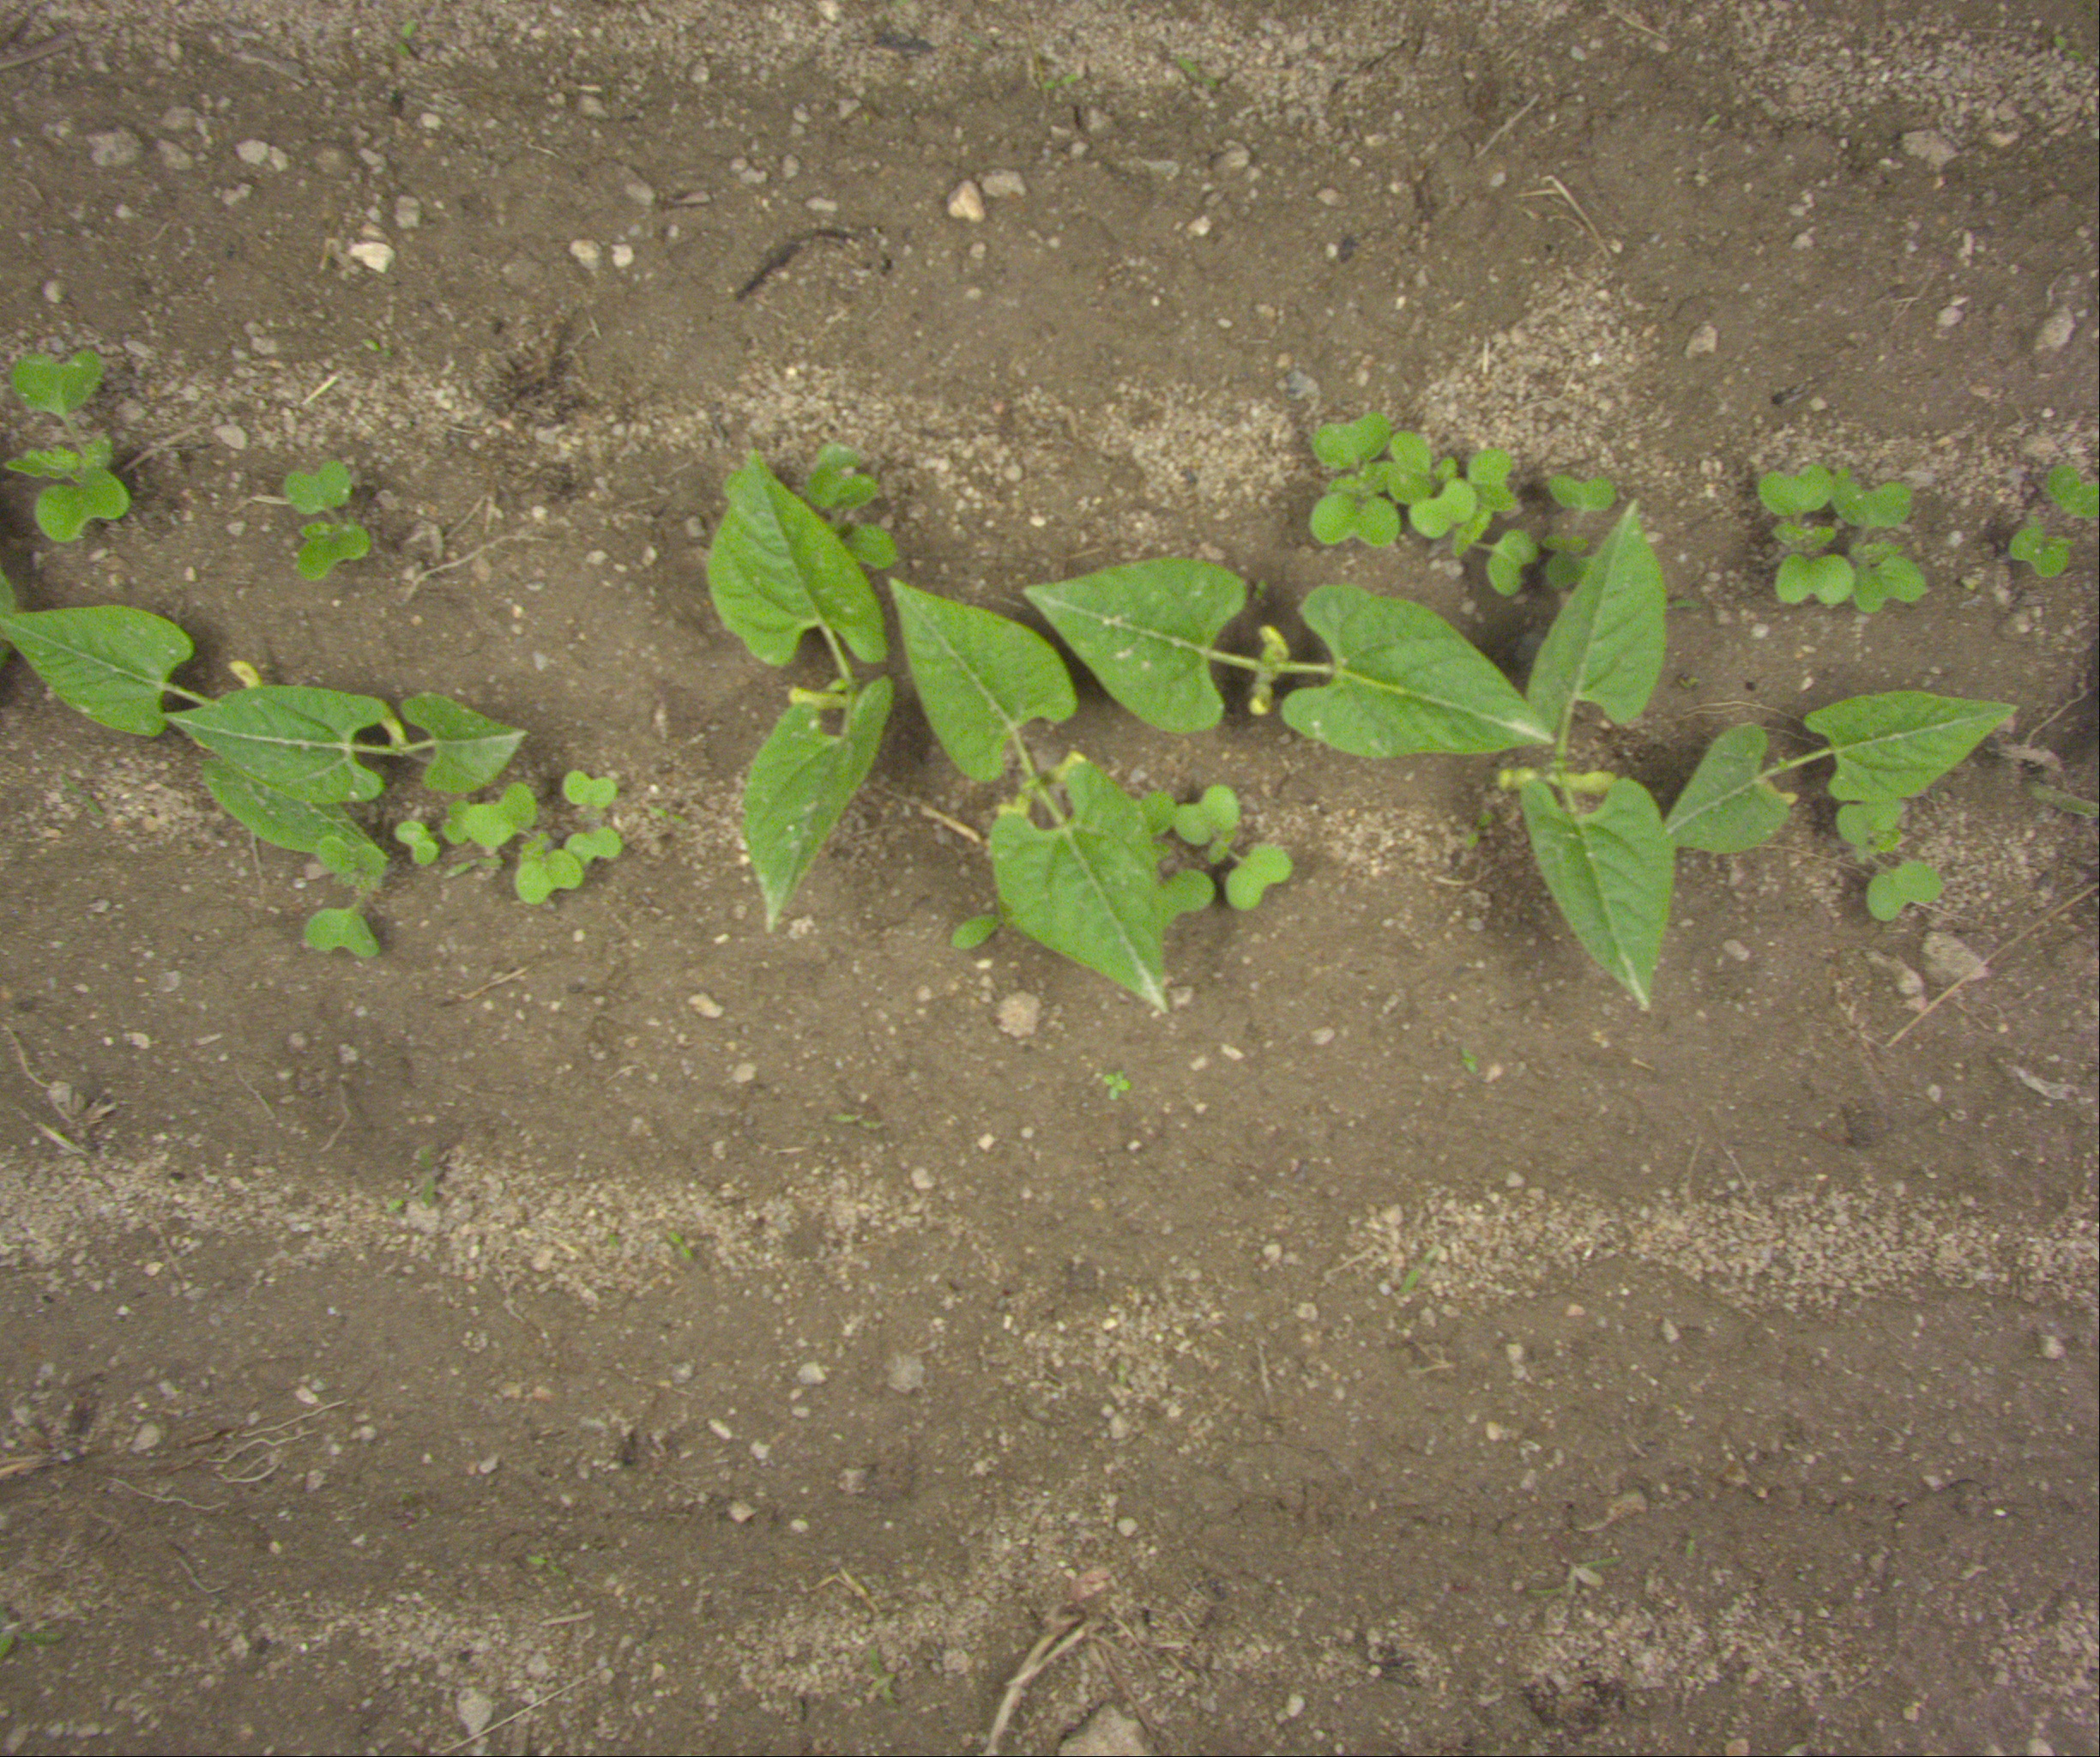
Crop: bean
Objects: bean, bean, bean, bean, bean, bean, bean, stem_bean, stem_bean, stem_bean, stem_bean, stem_bean, stem_bean, stem_bean